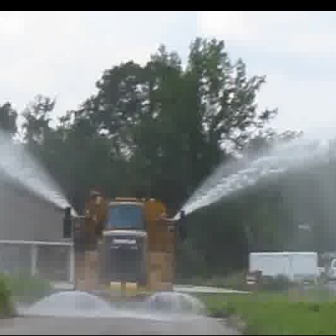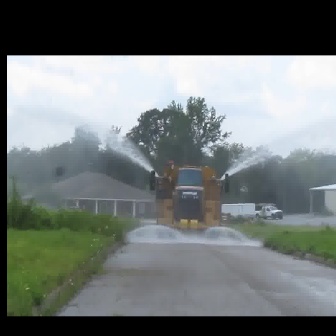
  Please identify the target specified by the bounding box [60,188,187,314] in the first image and locate it in the second image. Return the coordinates in [x_min,y_min,x_max,y_max] format.
Answer: [149,160,228,239]